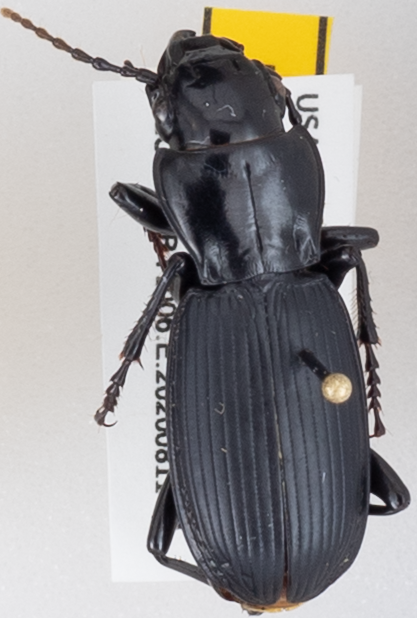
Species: Pterostichus lama
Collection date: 2020-08-11
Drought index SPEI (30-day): -1.13
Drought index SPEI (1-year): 0.27
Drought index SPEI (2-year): -1.69